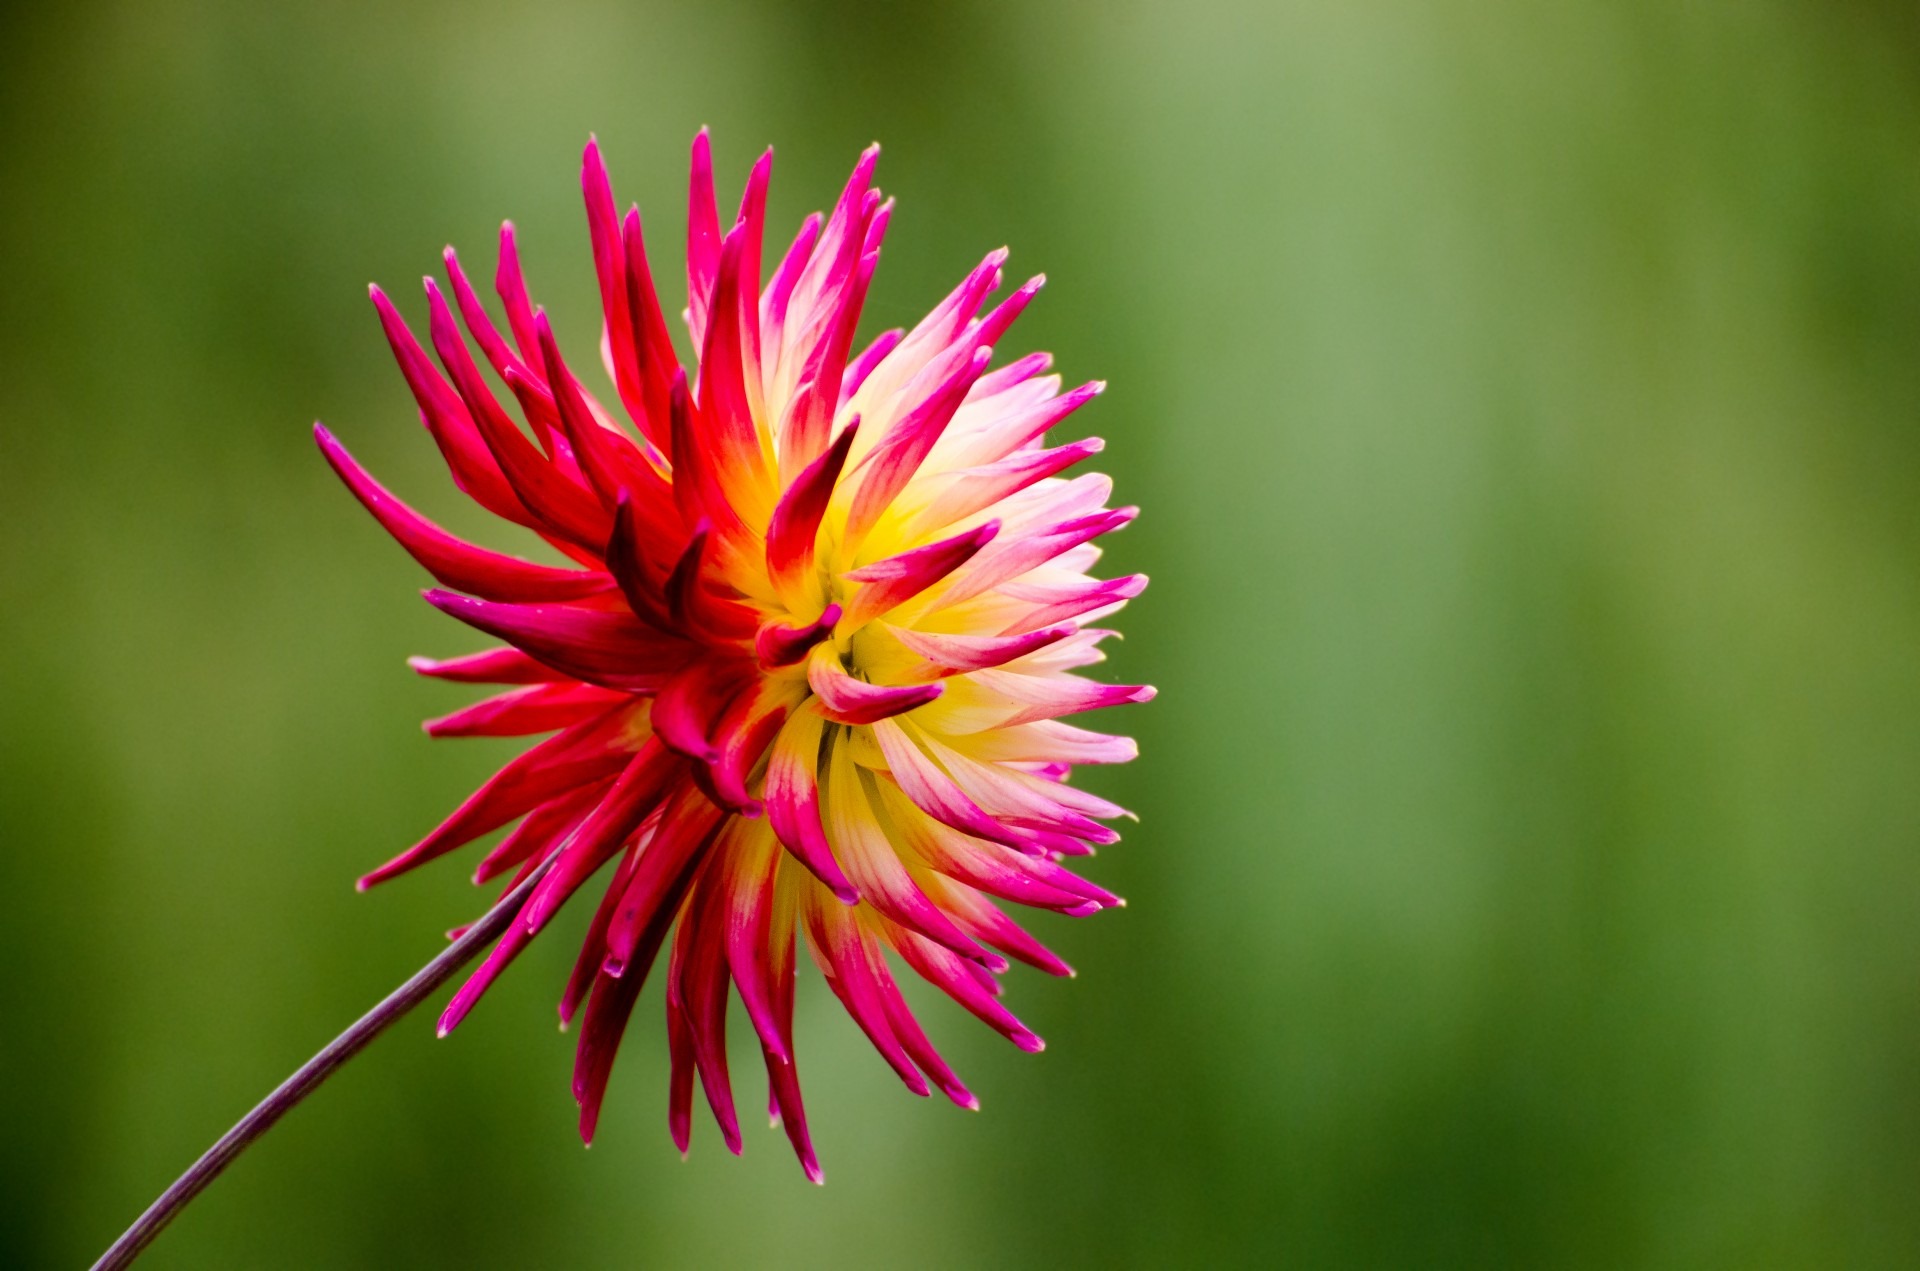
nature, blossom, plant, photography, flower, petal, bloom, summer, decoration, spring, natural, botany, blooming, garden, flora, wildflower, close up, gardening, macro photography, flowering plant, daisy family, plant stem, land plant